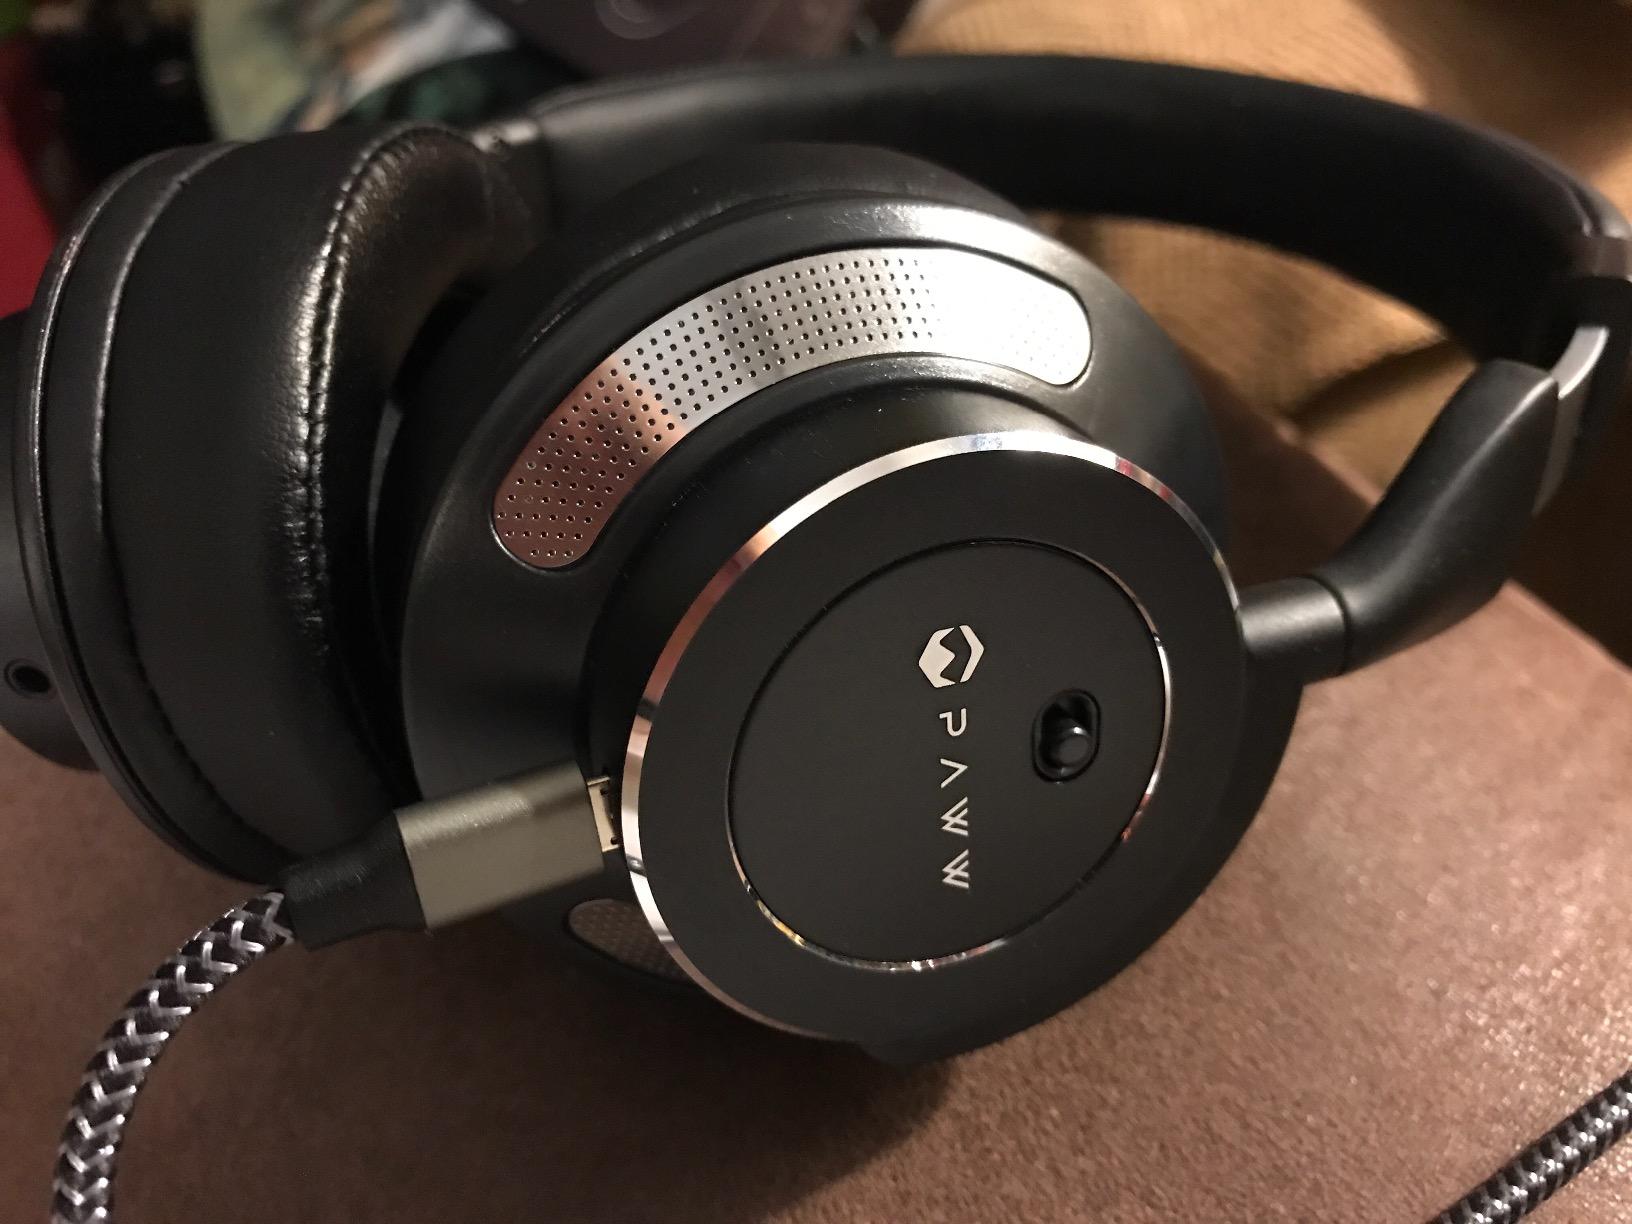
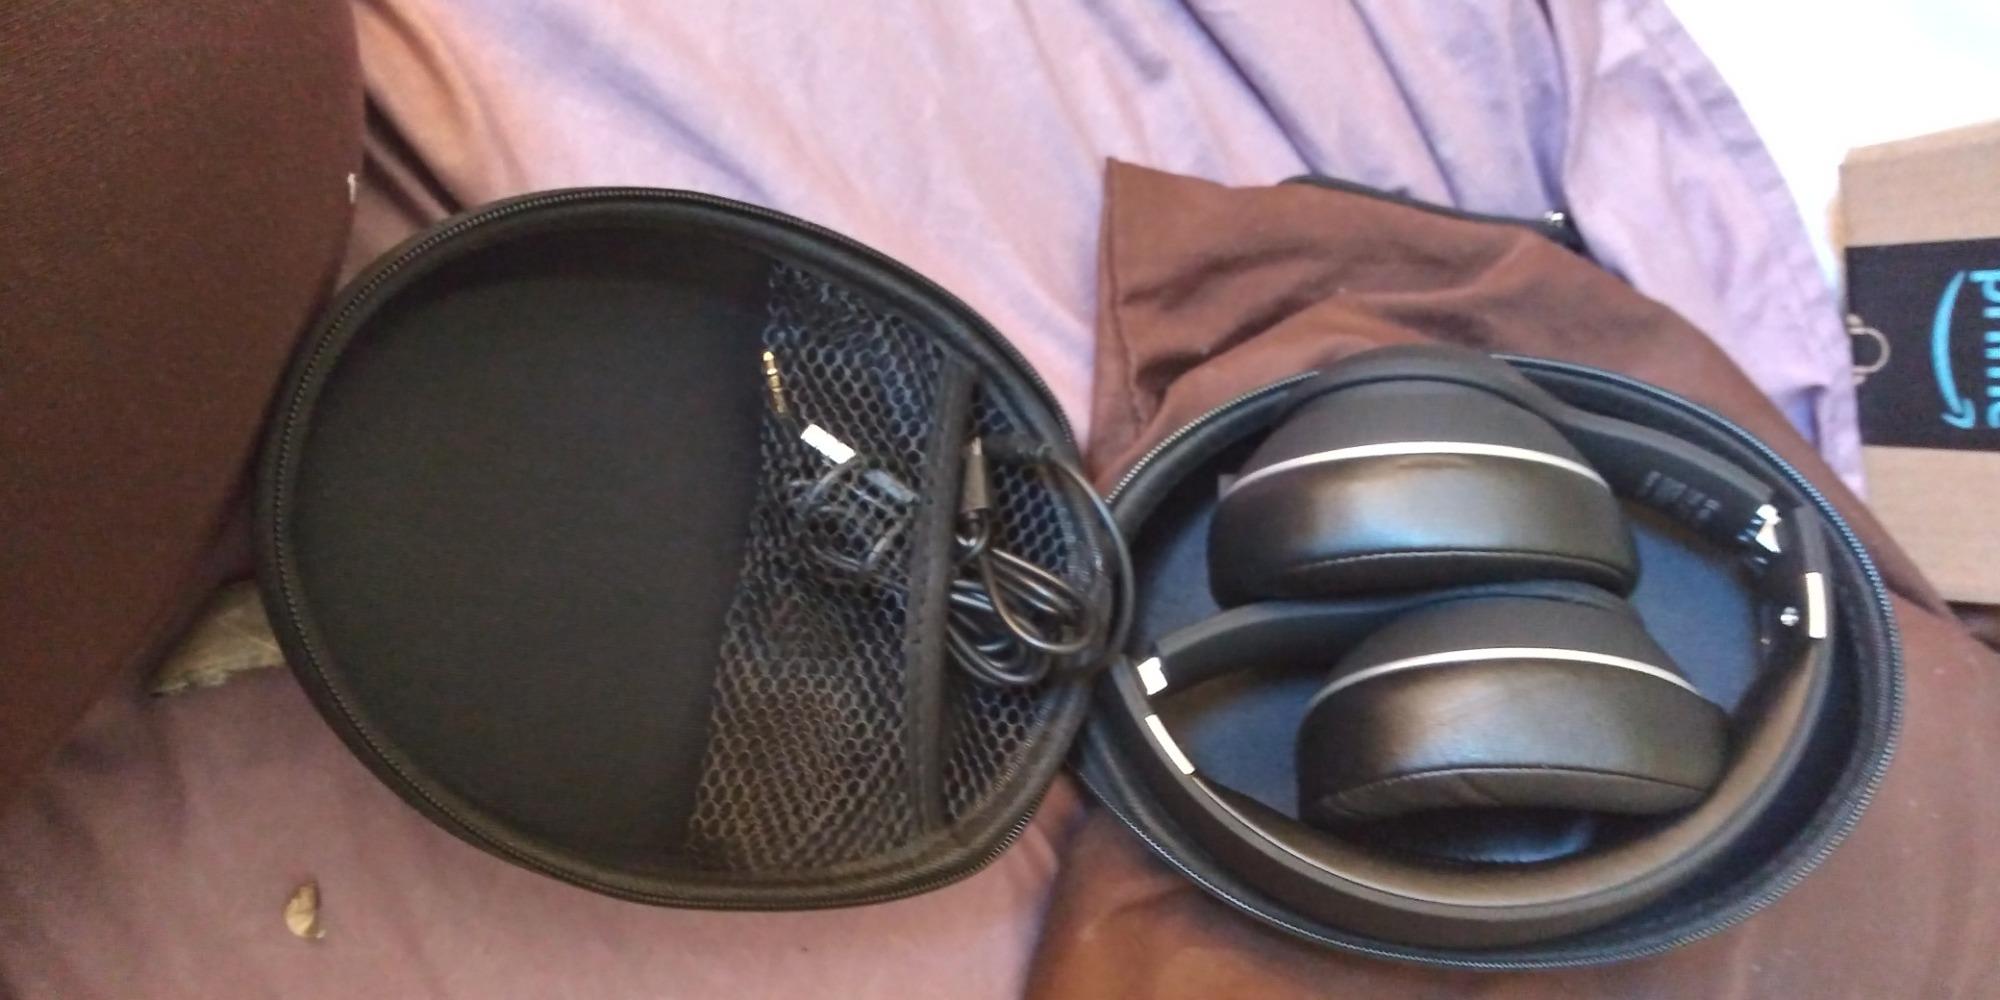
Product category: headphones
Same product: no